Khalaj people

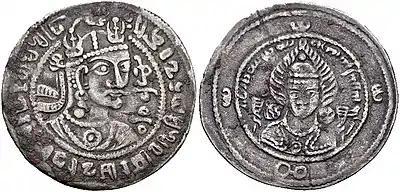
Coin of Tegin Shah, described as "Iltäbar (sub-King) of the Khalaj", dated to the year 728 CE, on the Hephthalite model, imitating Sasanian king Peroz I (438-457). Obverse: Crown with tridents and lion head. Brahmi inscription around (starting 11:00): "sri-hitivira kharalava parame – svara sri sahi tiginadeva karita" ("His Excellency, Iltäbär of Khalaj, worshipper of the Supreme God, His Excellency the King, the divine Lord Tegin had minted this coin"). Inside, Bactrian inscription: σρι Ϸανο "Sri Shaho" (His Excellency the King"). Reverse: Portrait of the Iranian fire god Adur. Pahlavi inscription (starting 12:00) "hpt-hpt t’ - tkyn’ hwl’s s’n MLKA" ("Tegin, King of Khorasan, [year] 77). The date is in the post-Yazdegerd III era, and corresponds to 728 CE.

The Khalaj are a Turkic ethnic group who mainly reside in Iran.